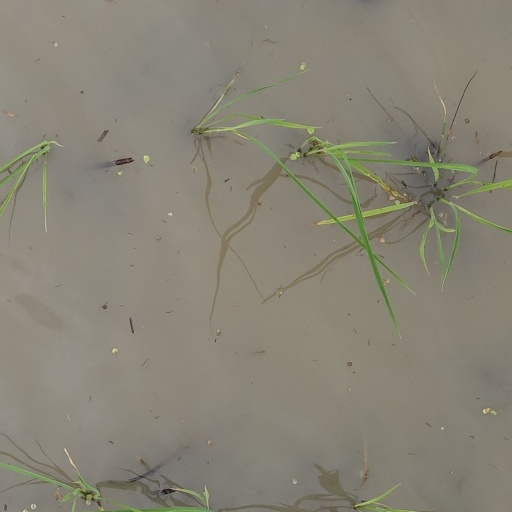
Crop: rice